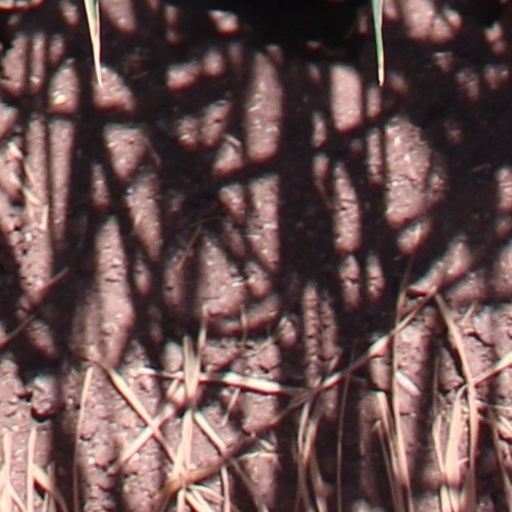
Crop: wheat